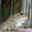
Label: frog